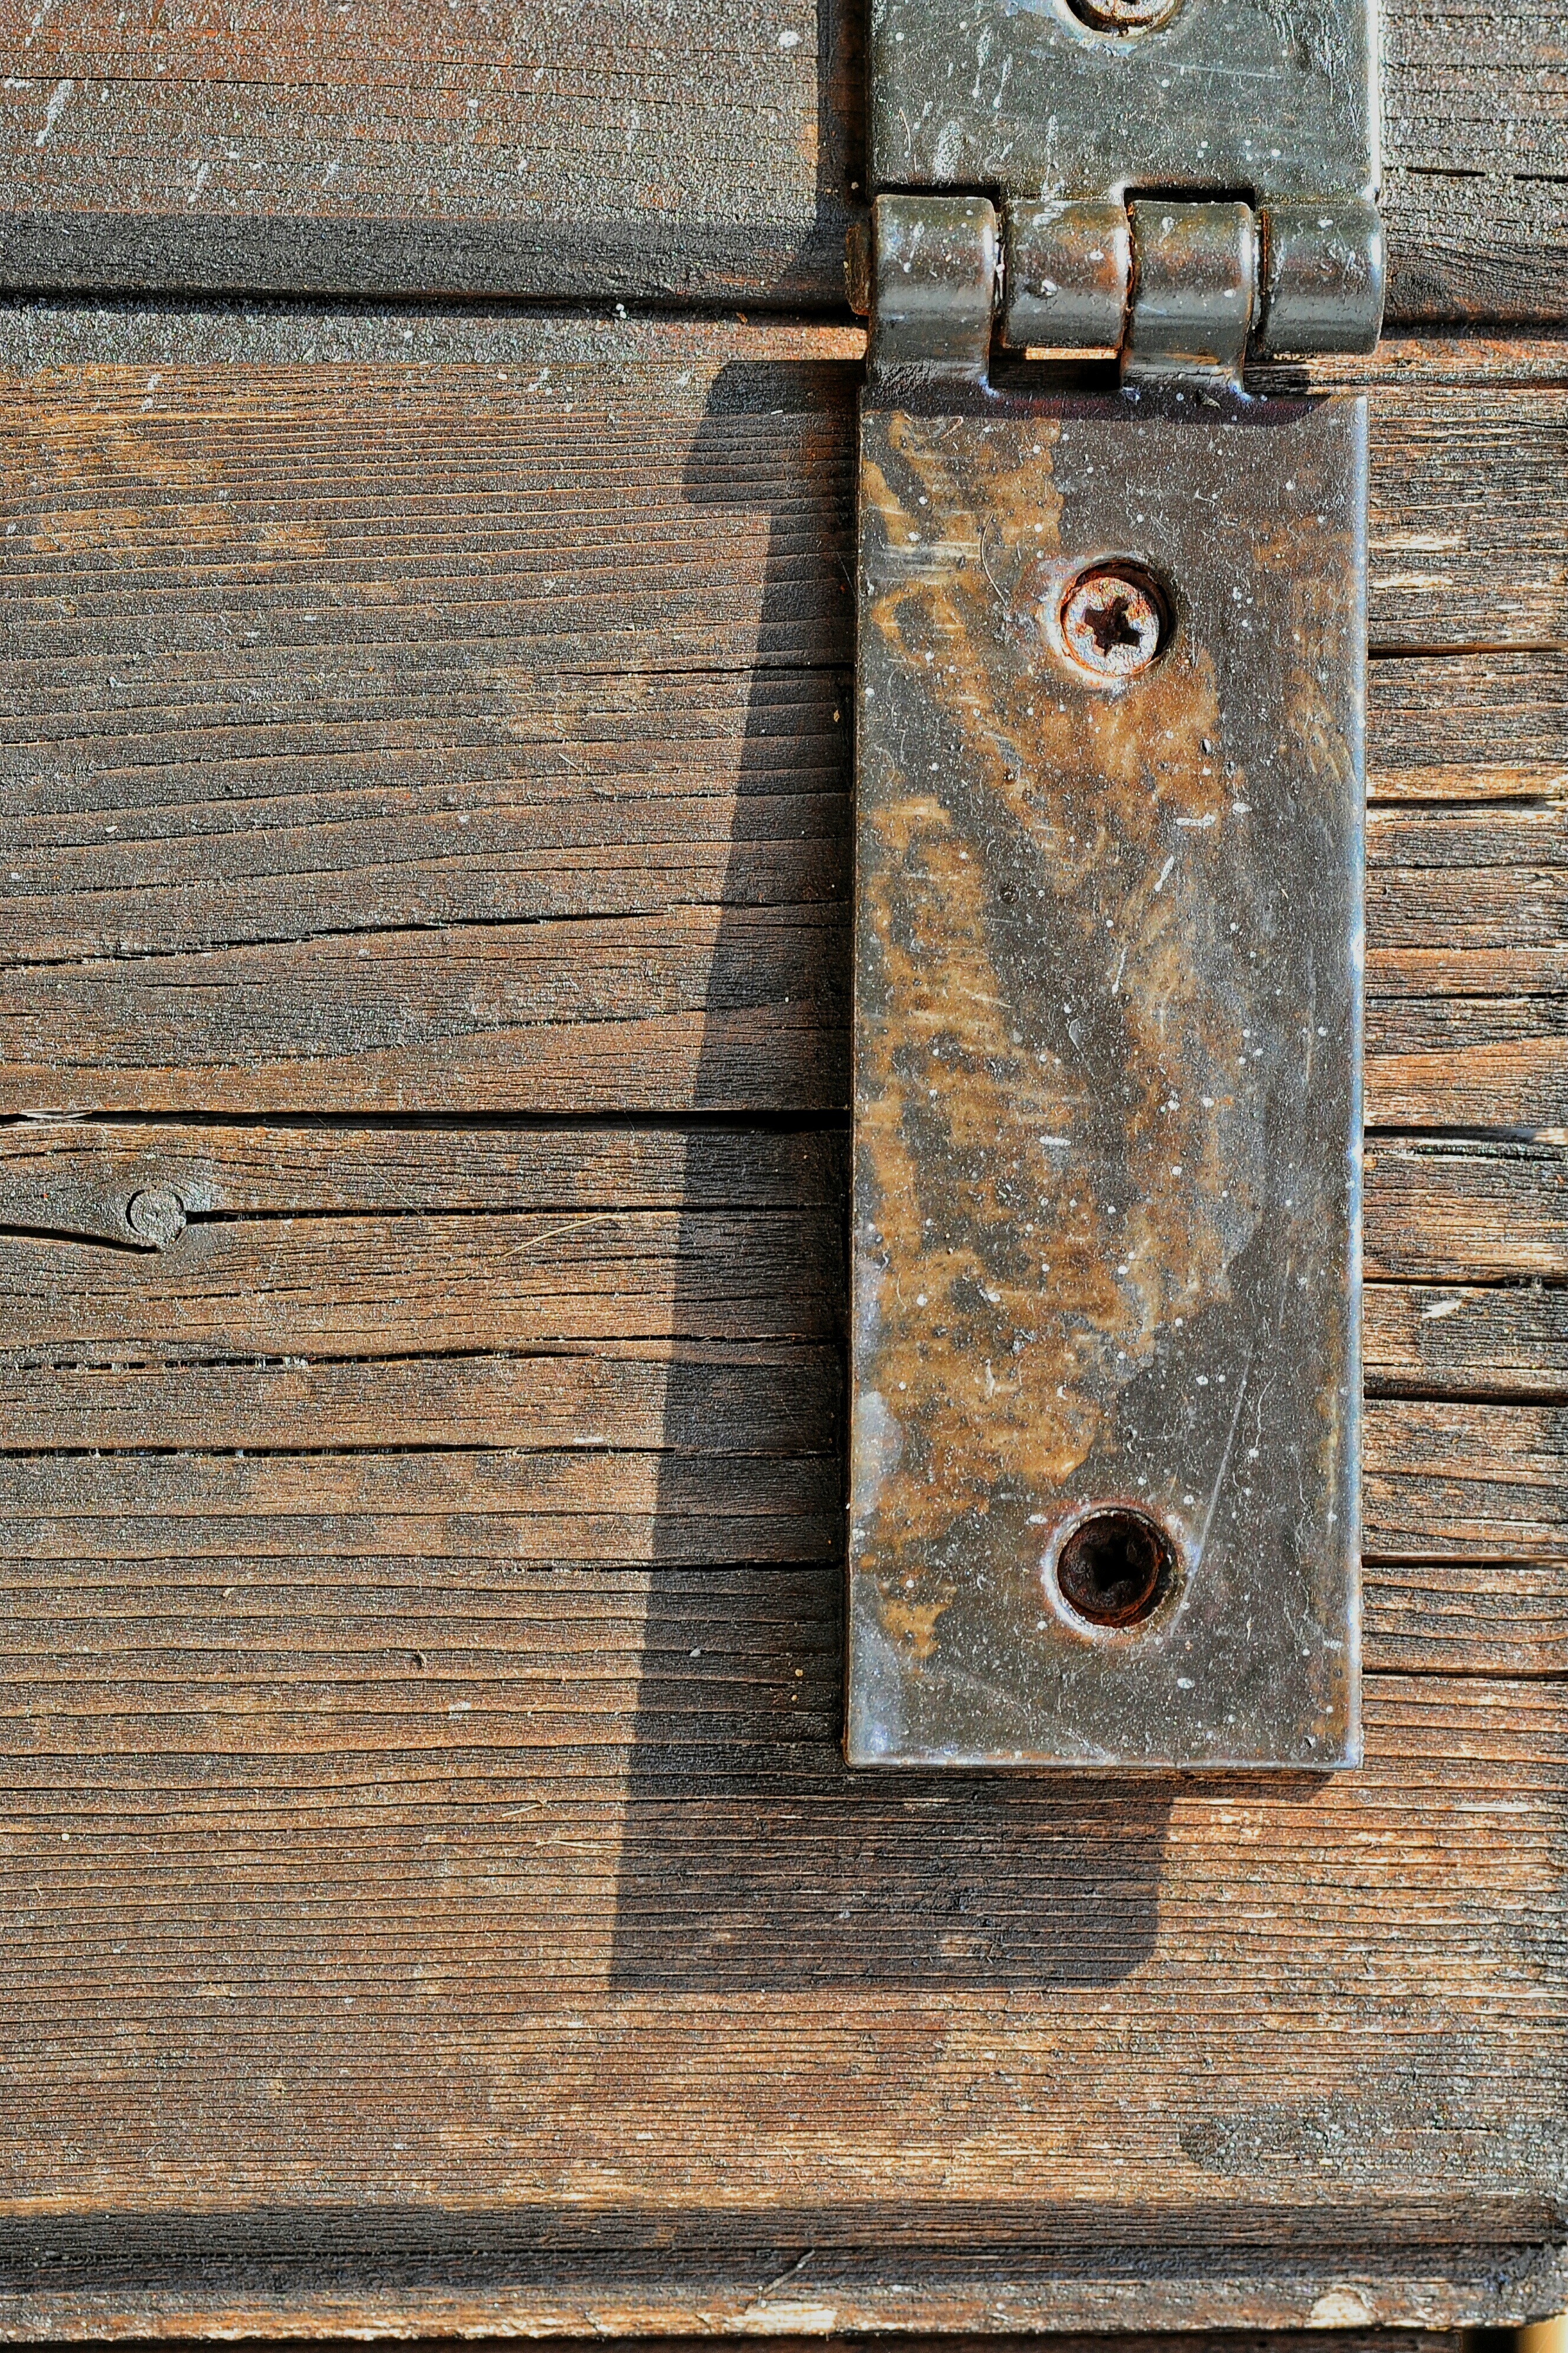
wood, texture, plank, chain, floor, number, wall, rust, decoration, color, furniture, door, material, shadows, windows, history, iron, man made object